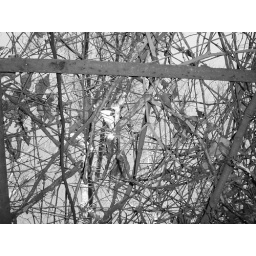
A picture standing under where the grapes grow. This got destroyed this year when a tree fell down